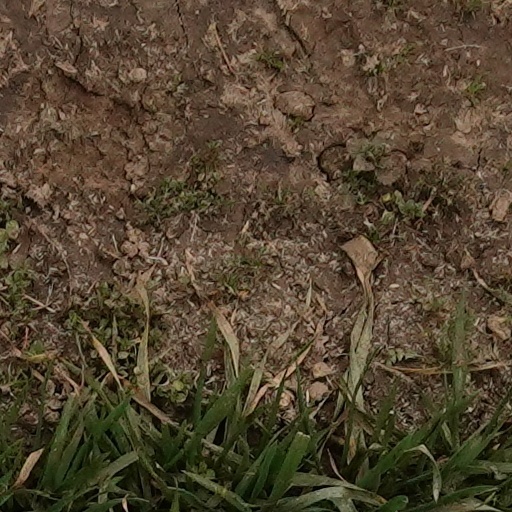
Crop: wheat